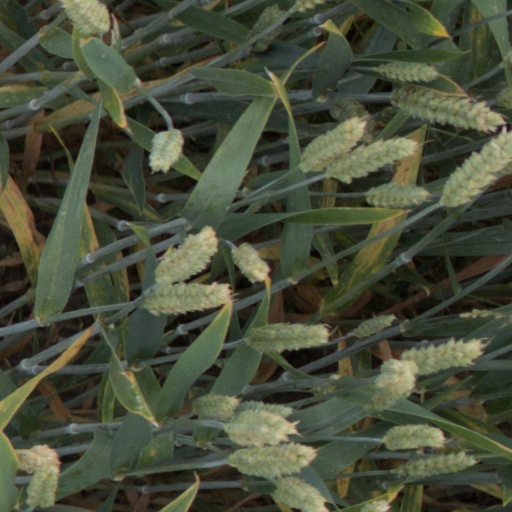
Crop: wheat